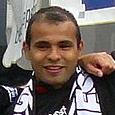
Age: 22